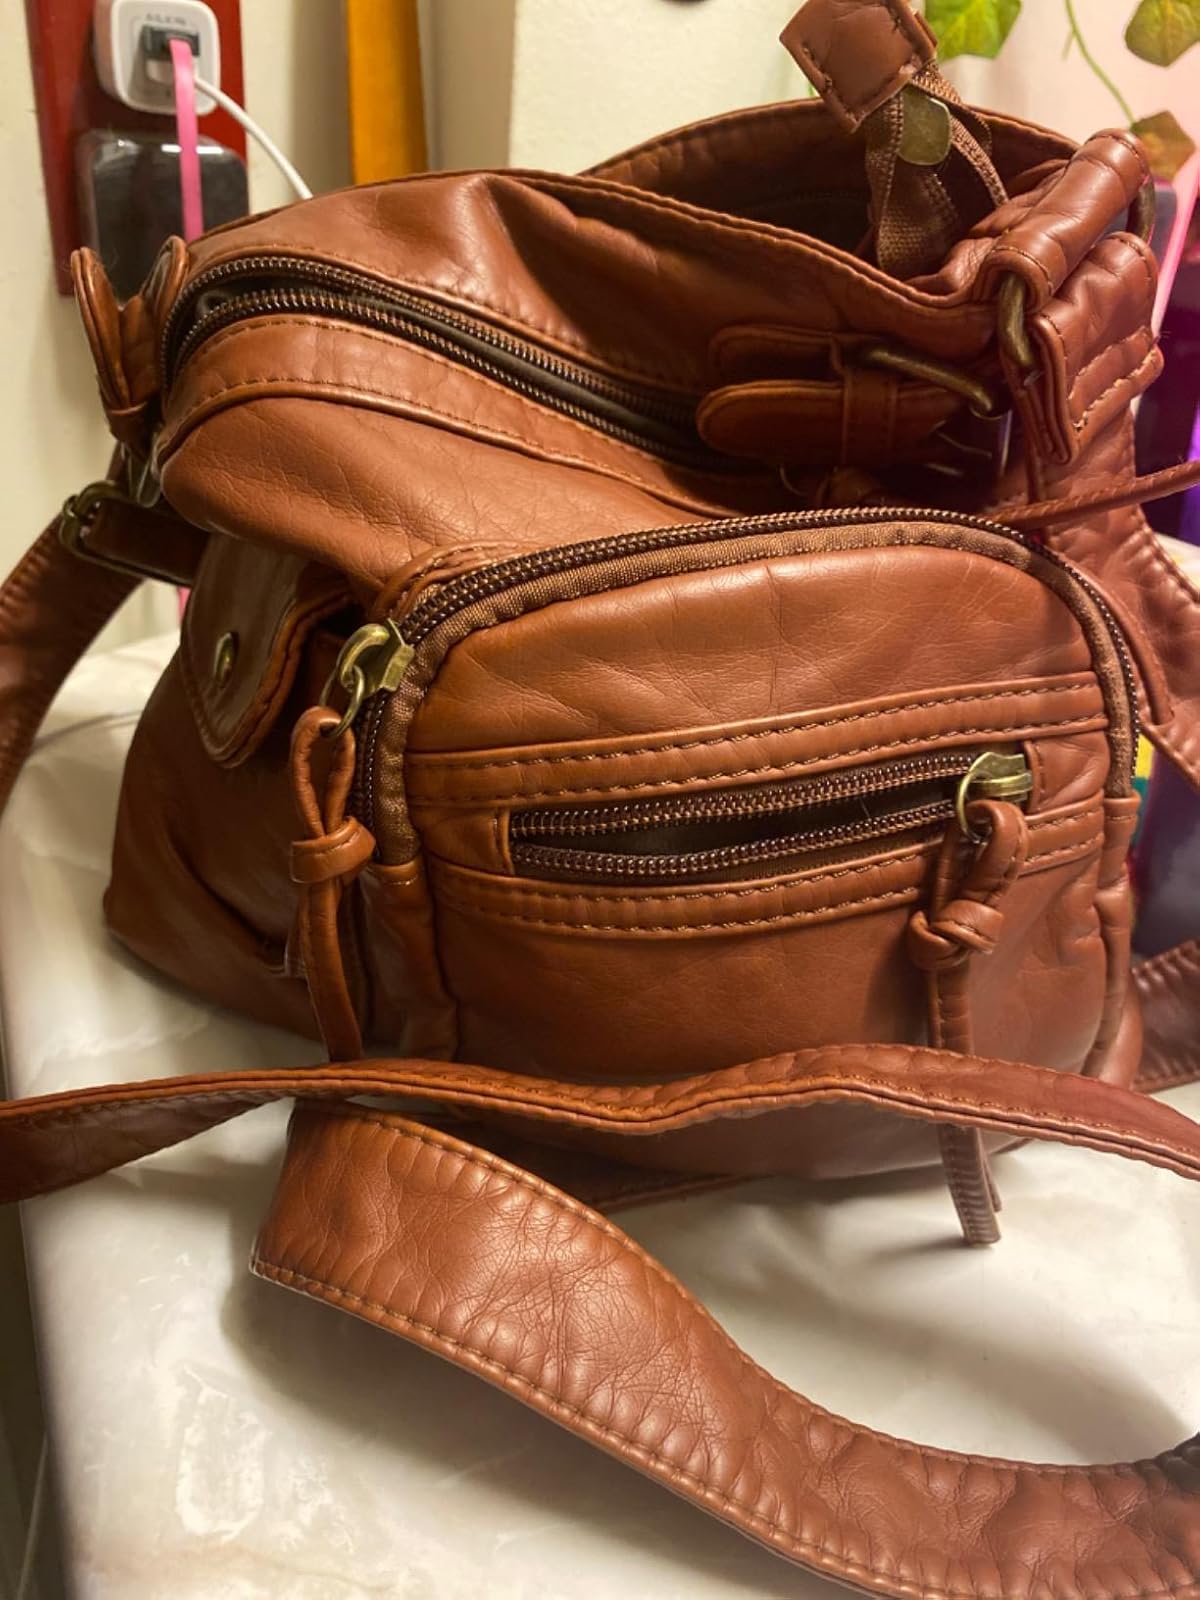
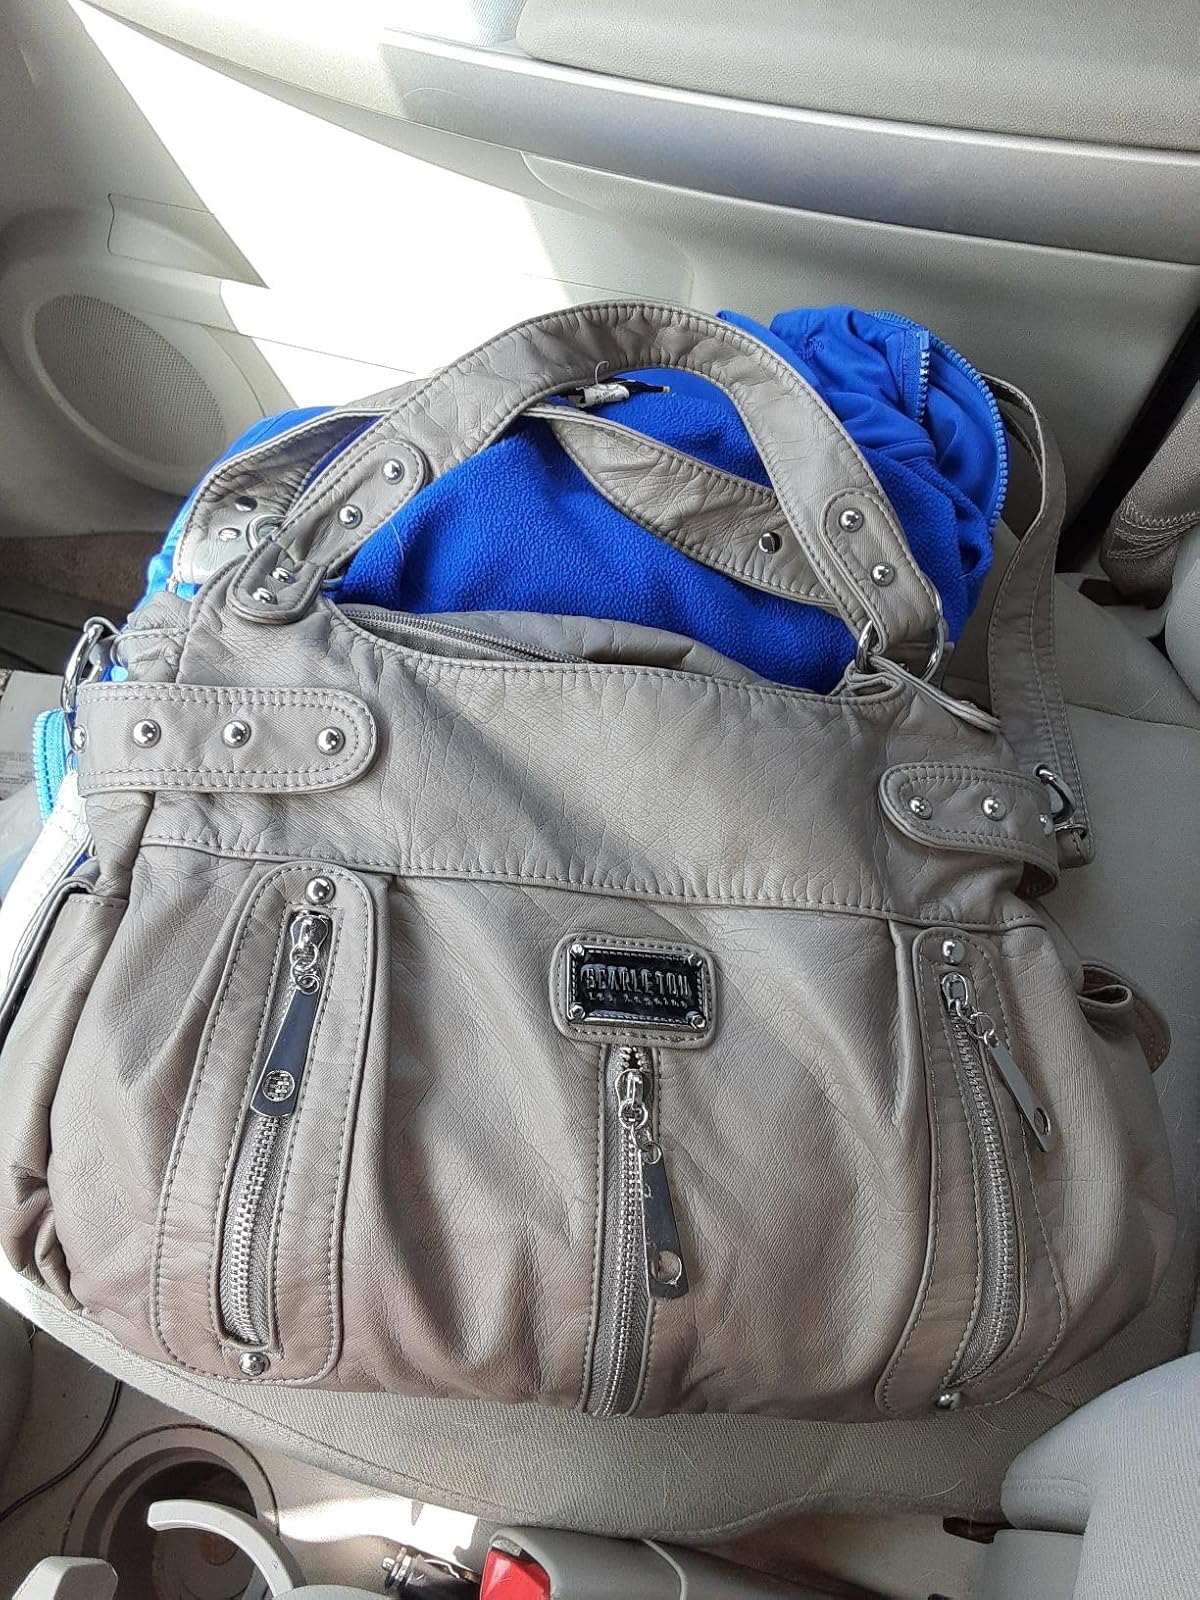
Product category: accessories_handbag
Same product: no